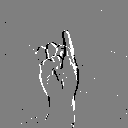
ASL letter: i